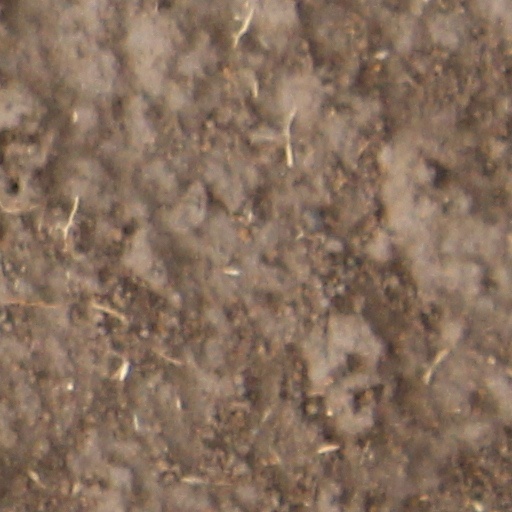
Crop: wheat